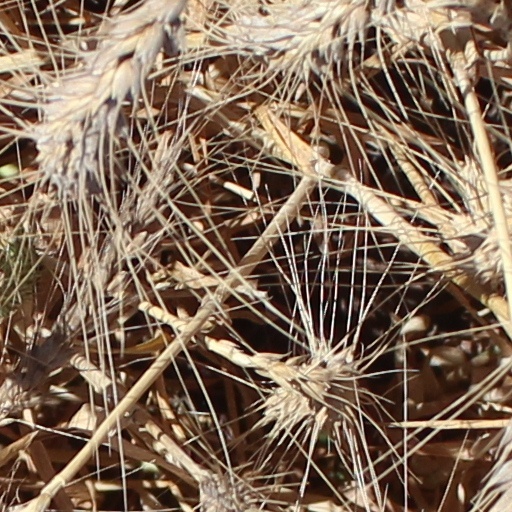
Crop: wheat